Basil van Rooyen

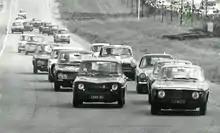
BvR leads the Onyx Production Car Race, 1966

During 1971 Paddy Driver offered van Rooyen his older F5000 single seater to try out, to see if he still had the racer's heart, and van Rooyen finished 3rd and 1st in F5000 behind two F1 cars, satisfying himself.